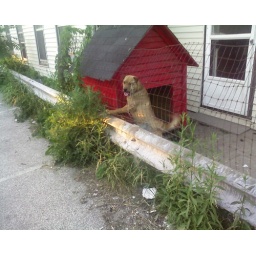
dog who lives next door to where we played in Cleveland